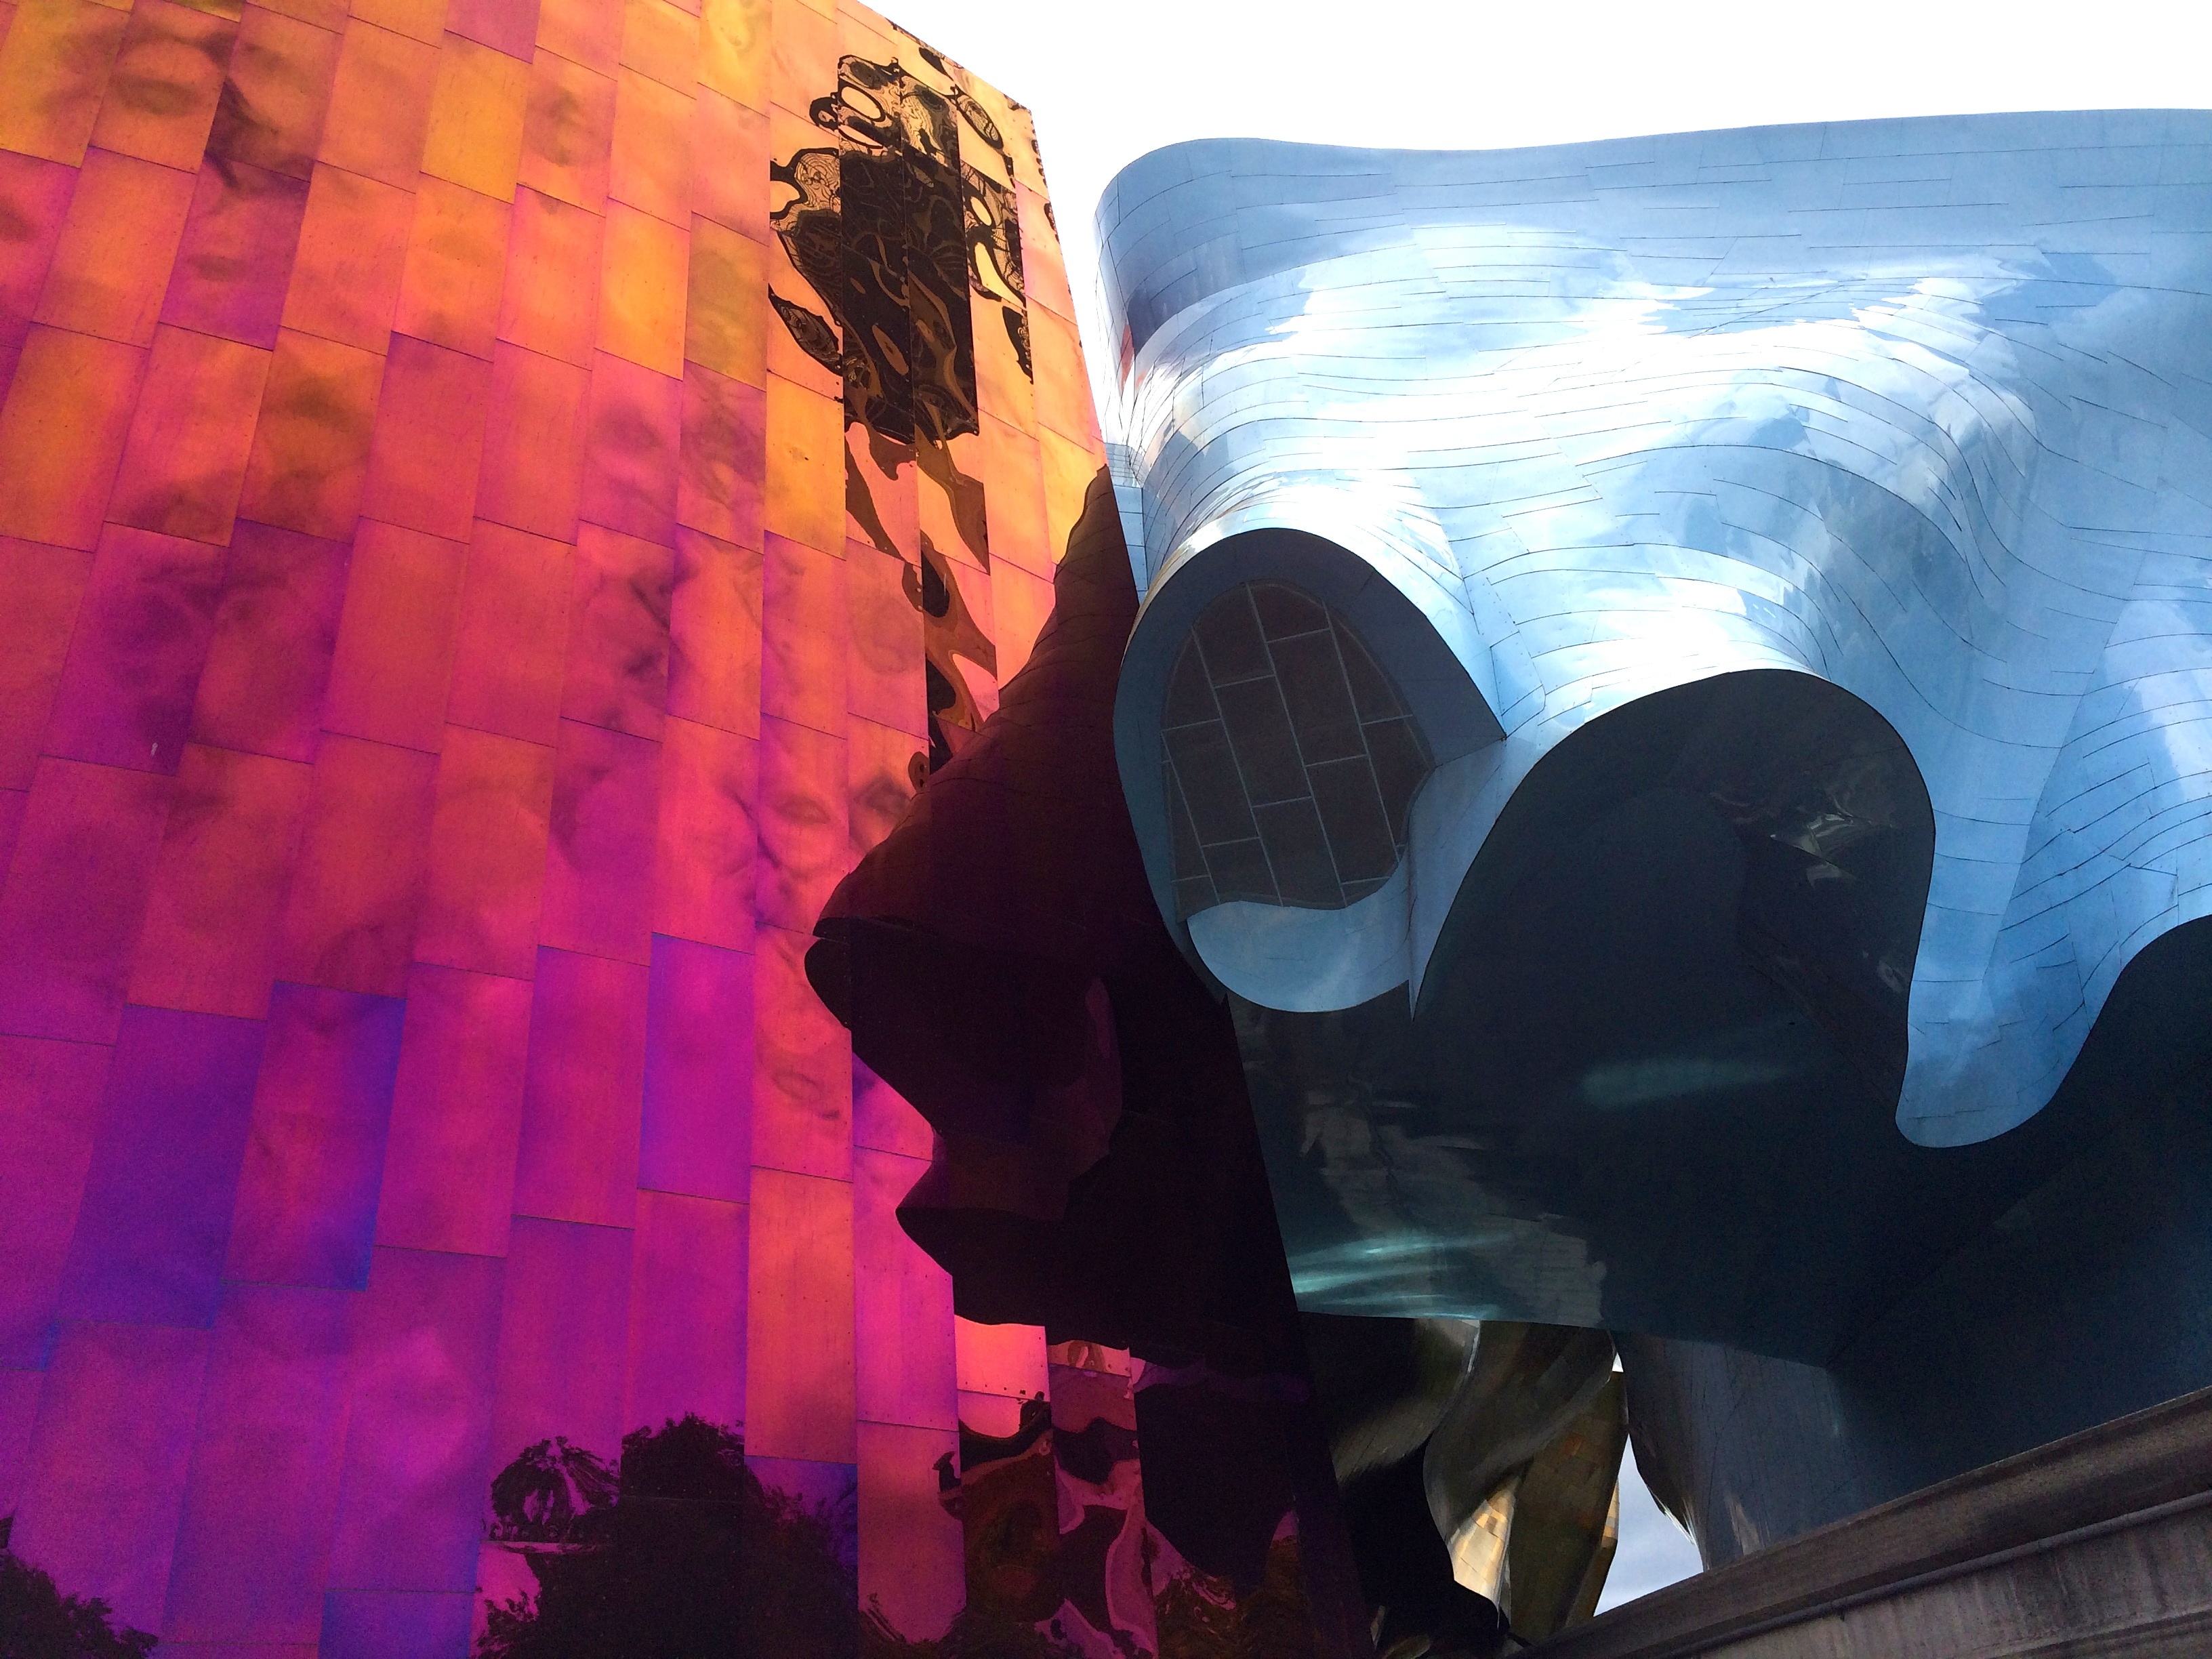
light, architecture, building, construction, museum, color, metal, contrast, blue, exterior, tourism, modern, experience music project, seattle, art, design, contemporary, shape, organization, curved, atmosphere of earth